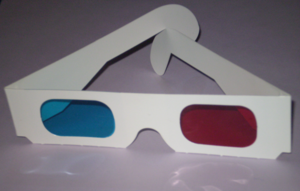
Les lunettes stéréoscopiques sont destinées à l'observation de films, photographies ou autres images stéréoscopiques.
Paramount Pictures Corporation est l'une des plus grandes sociétés de production cinématographique. Elle est issue de la fusion en 1916 de la Famous Players, créée en 1912 par Adolph Zukor, avec la Jesse L. Lasky Feature Play Company et qui absorbent la Paramount Pictures Corporation une petite société fondée en 1914. C'est le plus ancien studio de cinéma américain encore en activité avec Universal Pictures. Filiale du conglomérat ViacomCBS, son siège social se situe sur Melrose Avenue à Hollywood, en Californie au sein des Paramount Studios.